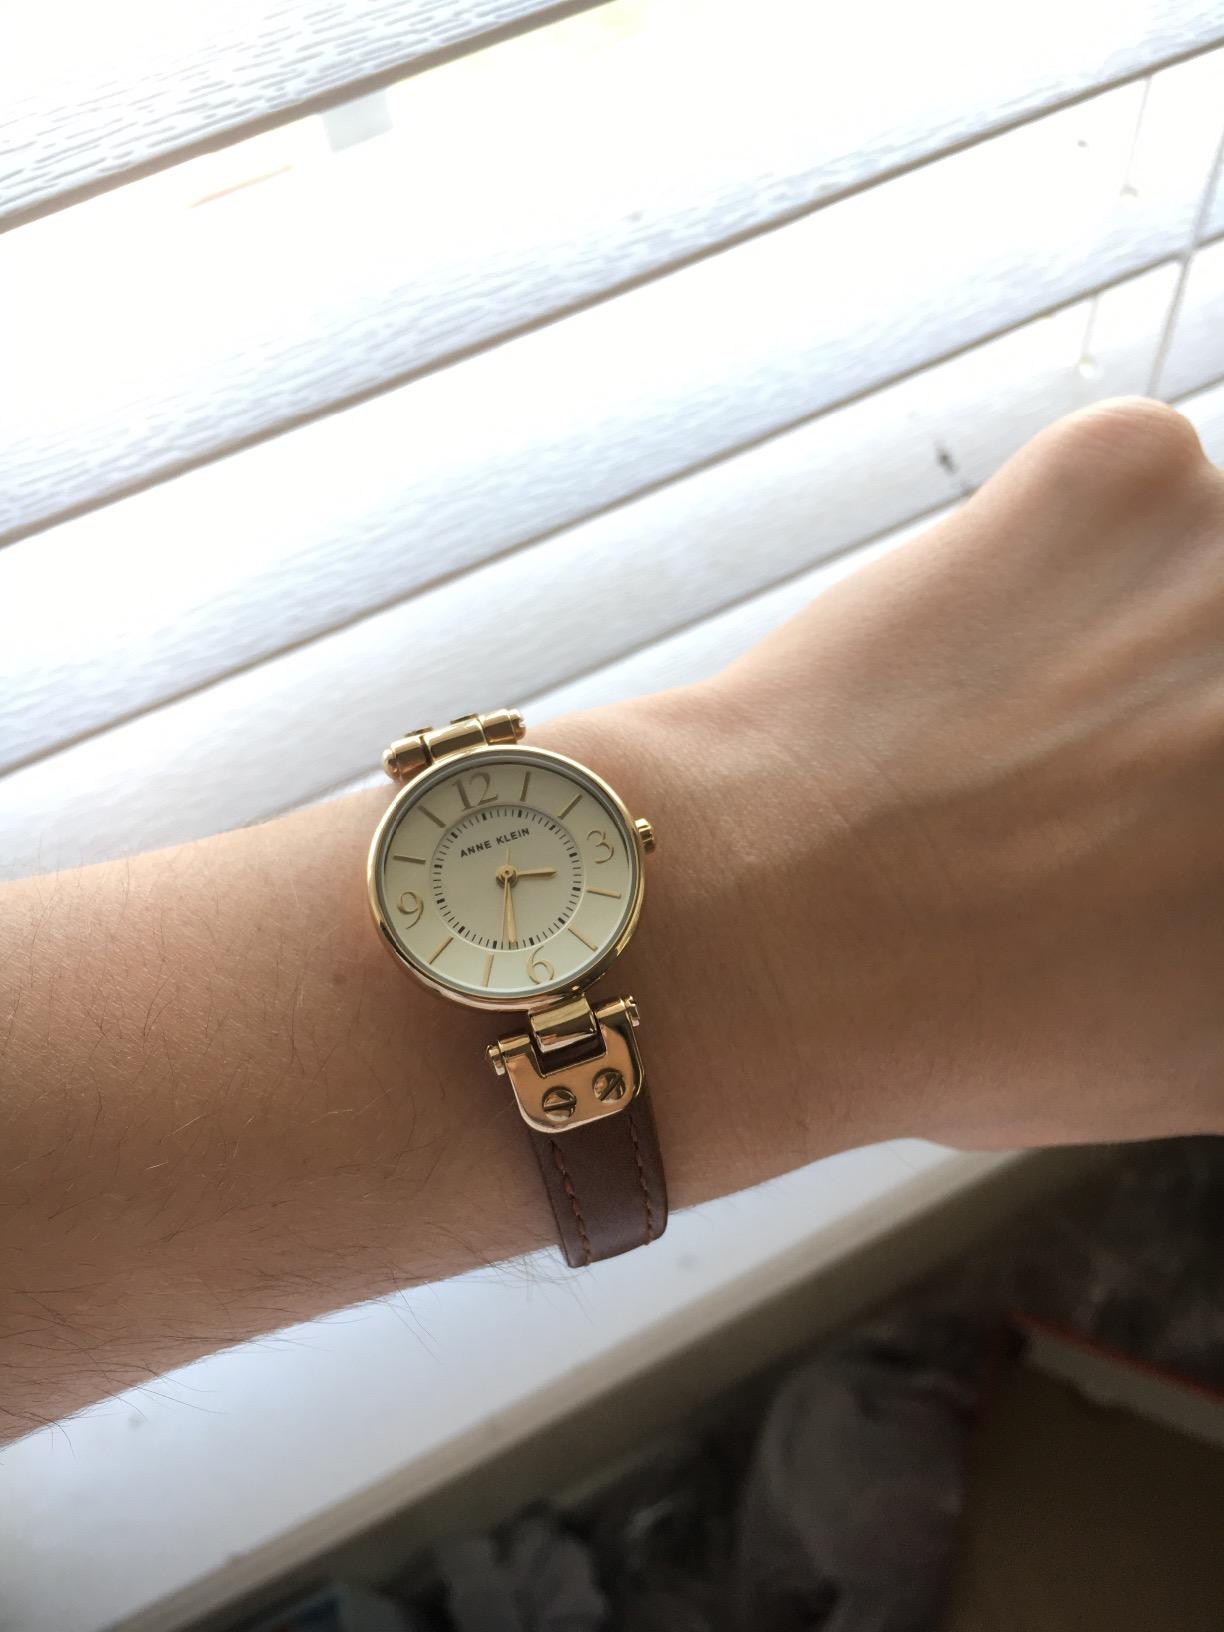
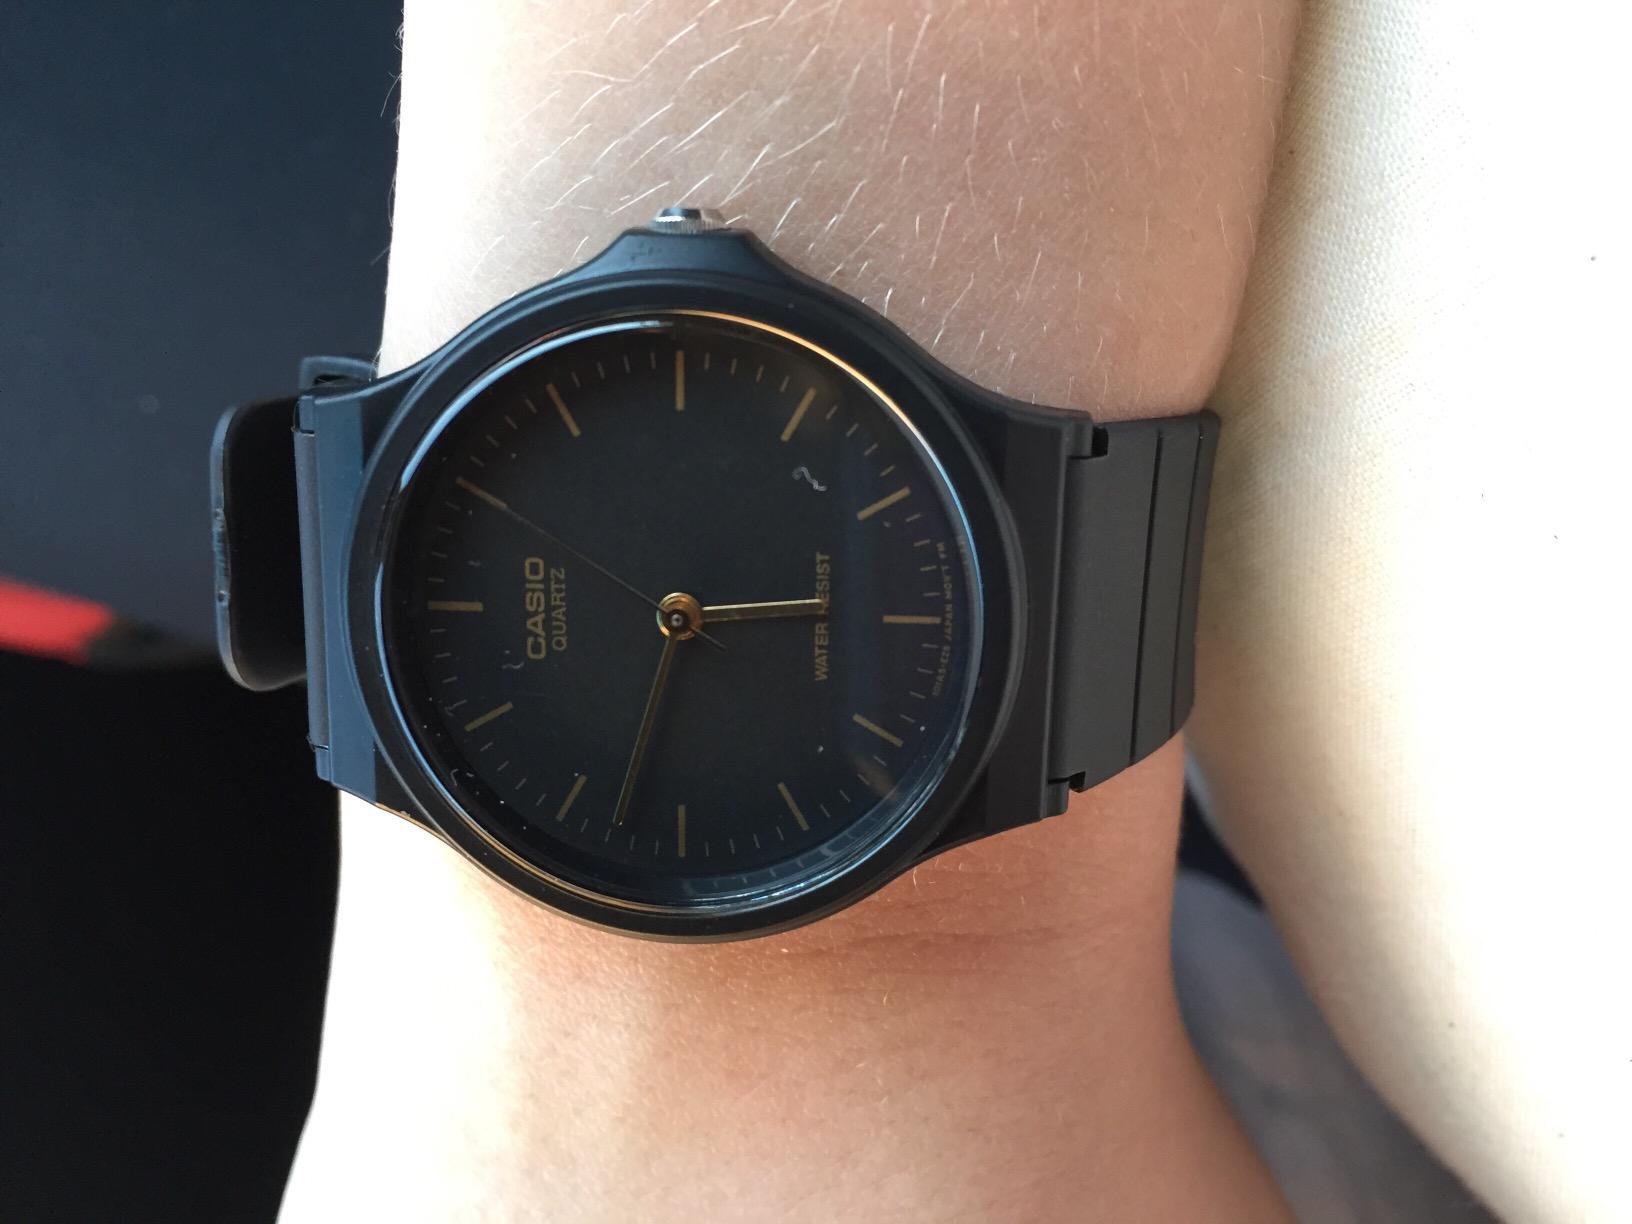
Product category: accessories_watch
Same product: no